Lorraine-Hanriot LH.70

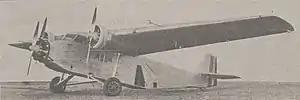

The Lorraine-Hanriot LH.70 or S.A.B. LH.70 was a French trimotor designed to a 1930 government programme for a colonial policing aircraft. Only two were built.